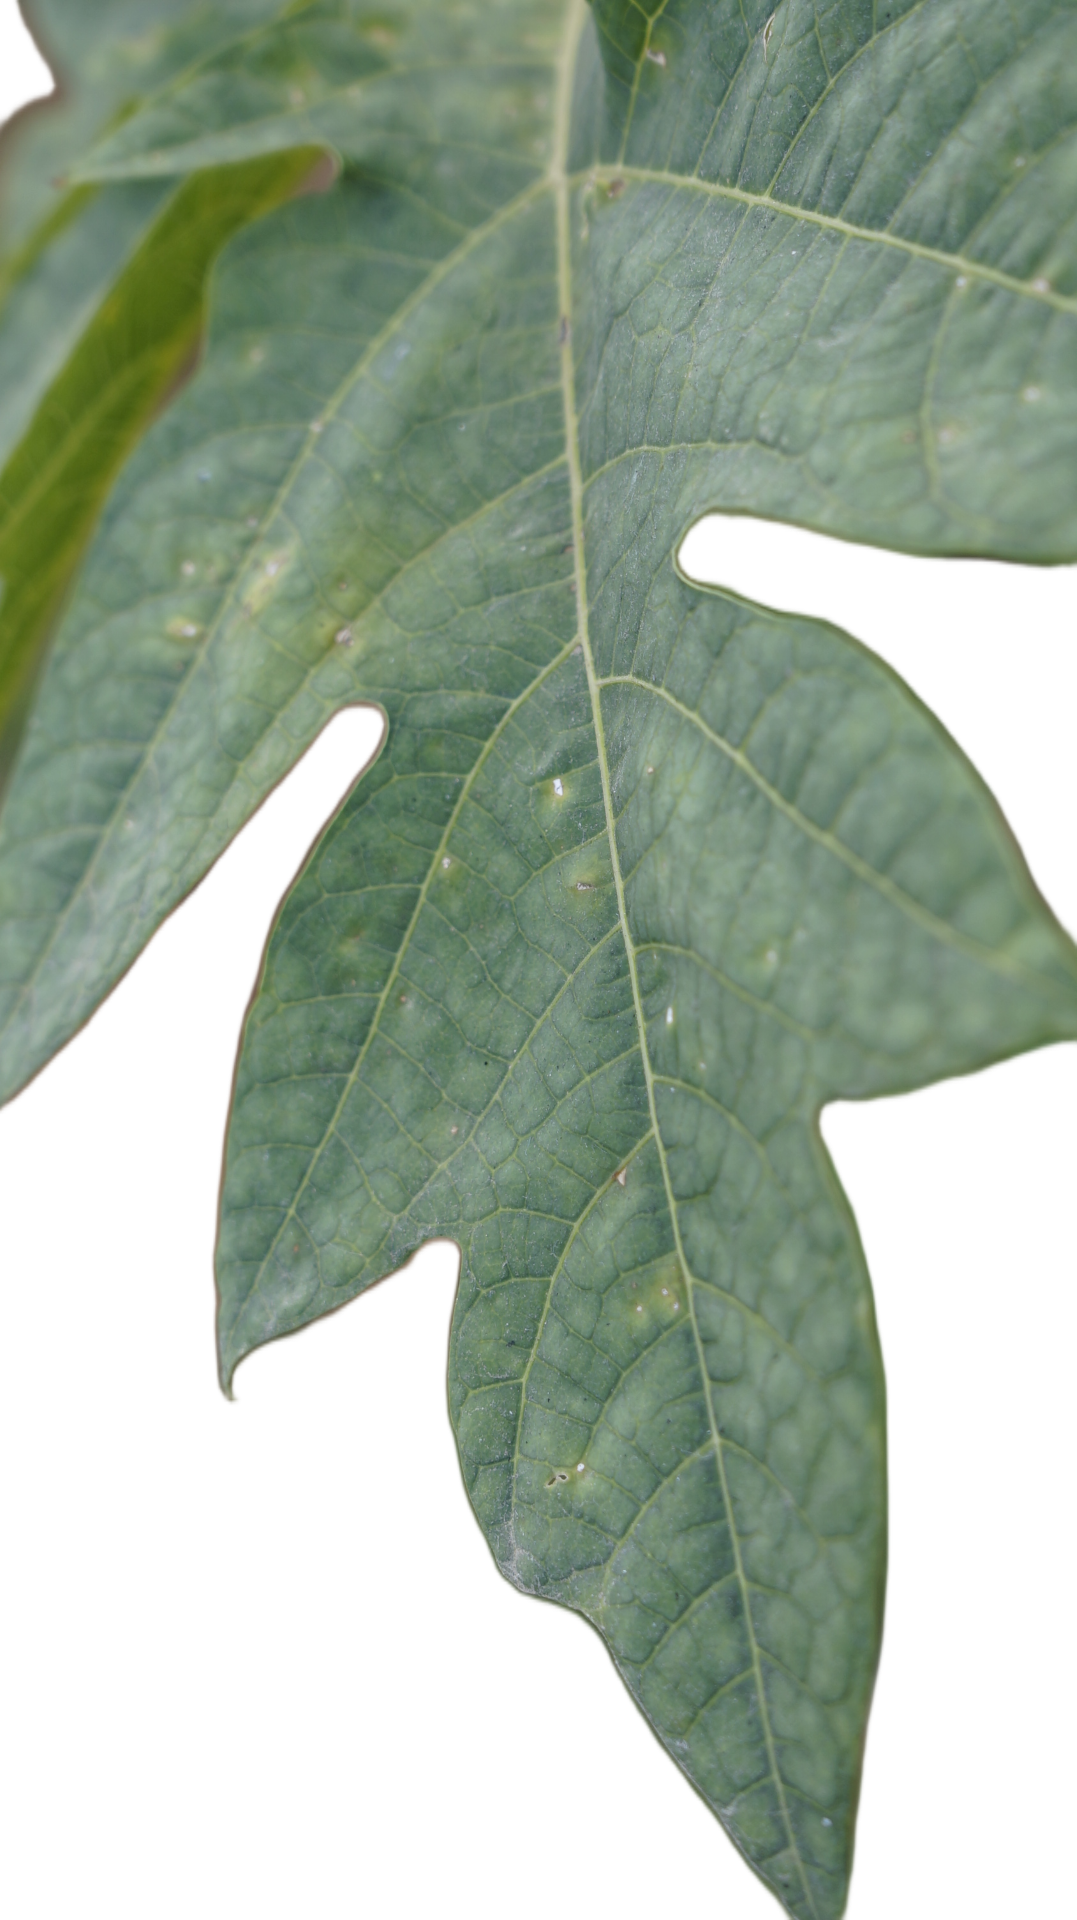
Crop: Papaya
Label: Carica_Insect_Hole